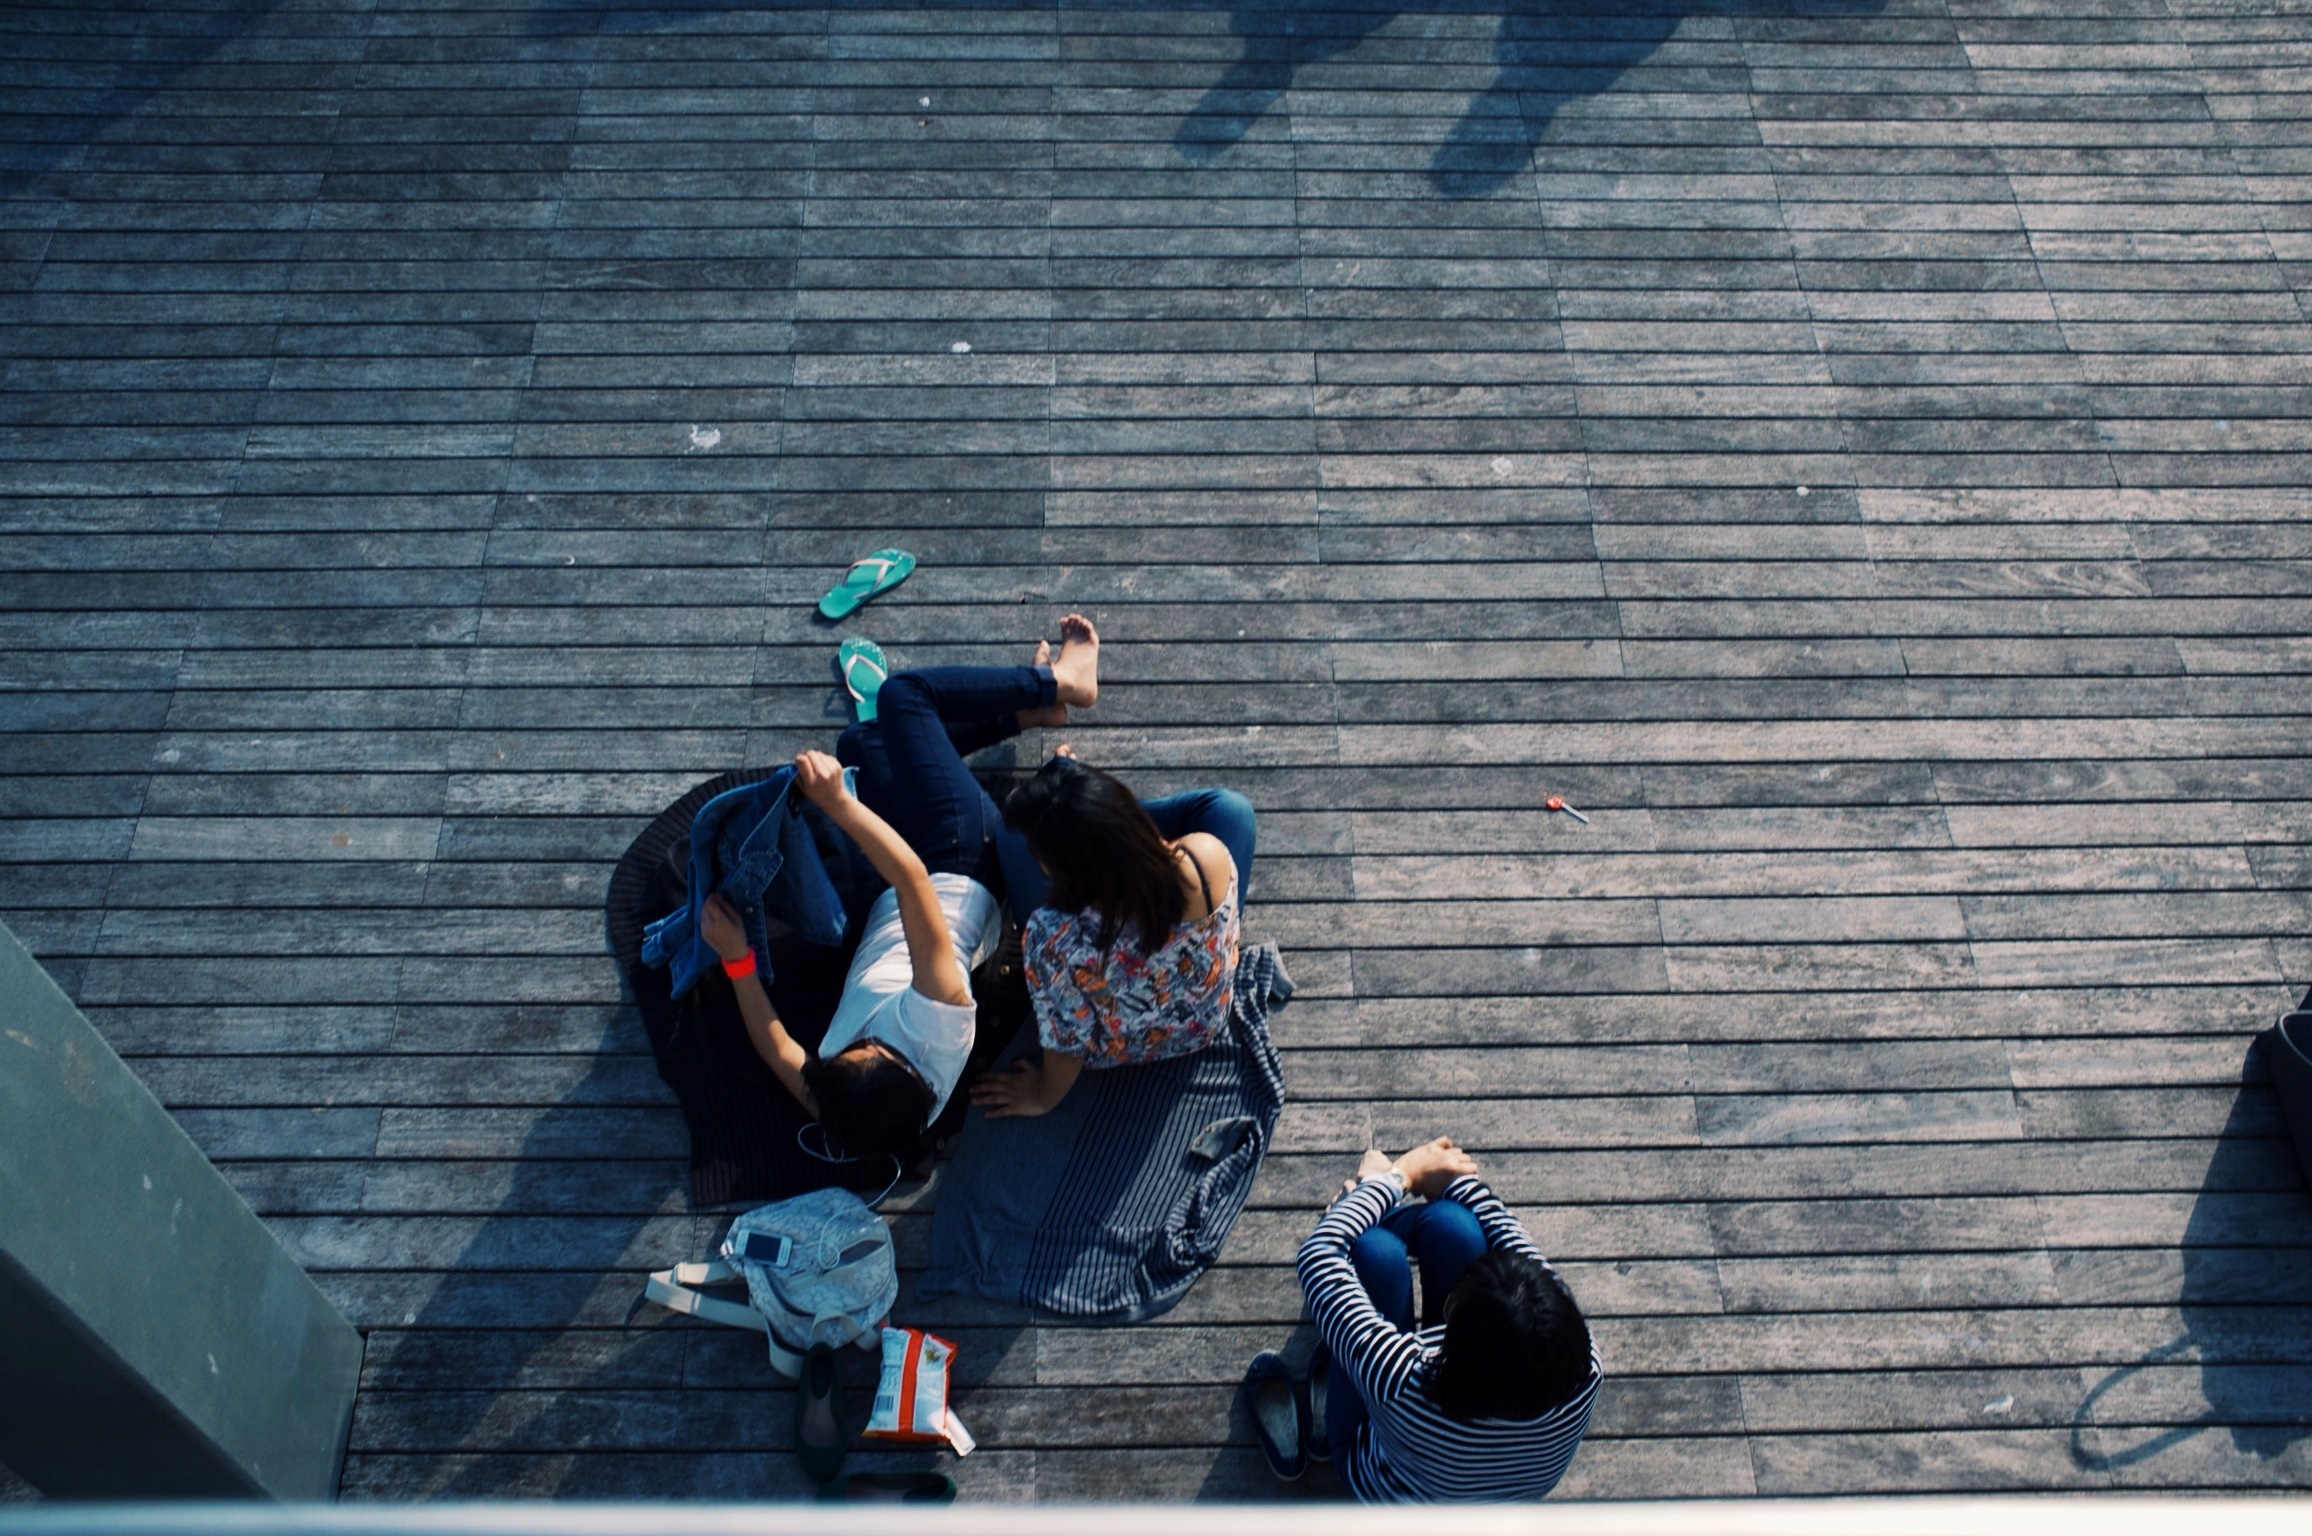
group, people, young, spring, color, blue, friendship, black, relaxing, terrace, friends, students, teenagers, photograph, chilling, teens